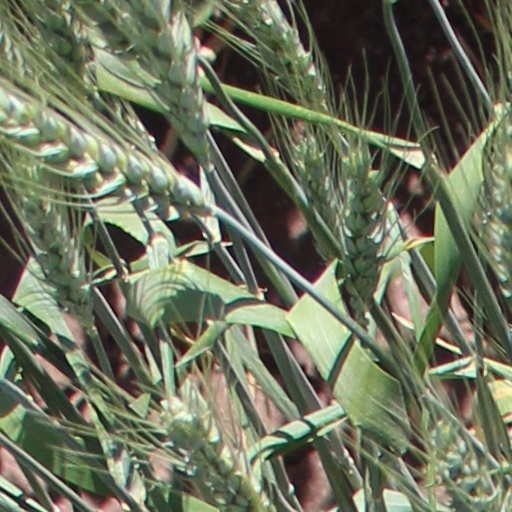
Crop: wheat